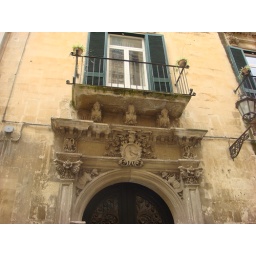
Gargoyles below balcony and above door in Lecce alley.